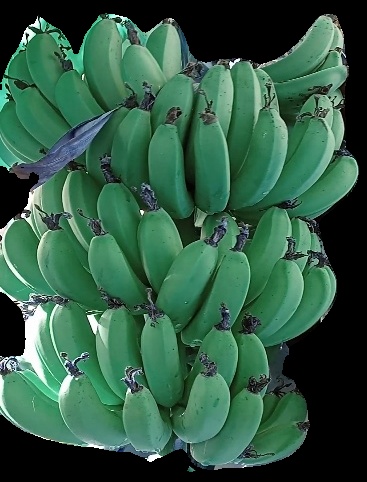
Variety: pachbale
Grade: grade1